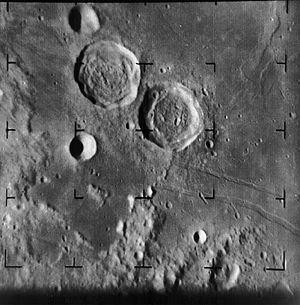
Ranger 8 est une sonde lunaire du programme Ranger lancée en 1965 par la NASA. Son but est de suivre une trajectoire d'impact vers la Lune et de transmettre des photographies à haute résolution durant les dernières minutes de vol jusqu'à l'impact. La sonde transporte six caméras de télévision Vidicon de RCA, deux caméras à balayage complet à grand angle et 4 caméras à balayage partiel à angle étroit, pour accomplir ses objectifs. Les caméras sont réparties sur deux canaux distincts, chacun autonome et avec des alimentations électriques, des minuteries et des transmetteurs distincts, afin d'assurer une plus grande fiabilité et probabilité d'obtenir des images vidéo de haute qualité. Ces images sont diffusées en direct à la télévision à des millions de spectateurs à travers les États-Unis. Aucune autre expérience n'est réalisée par la sonde lunaire.